Skomvær Lighthouse

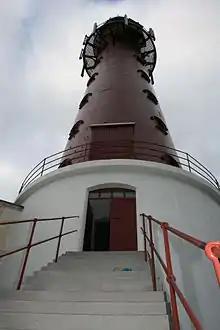
View of the lighthouse

Skomvær Lighthouse is a coastal lighthouse in Røst Municipality in Nordland county, Norway. The tower is located on the island of Skomvær, about southwest of the main island of Røstlandet. The lighthouse was first established in 1887 and it was automated in 1978. The area was listed as a protected site in 1999.